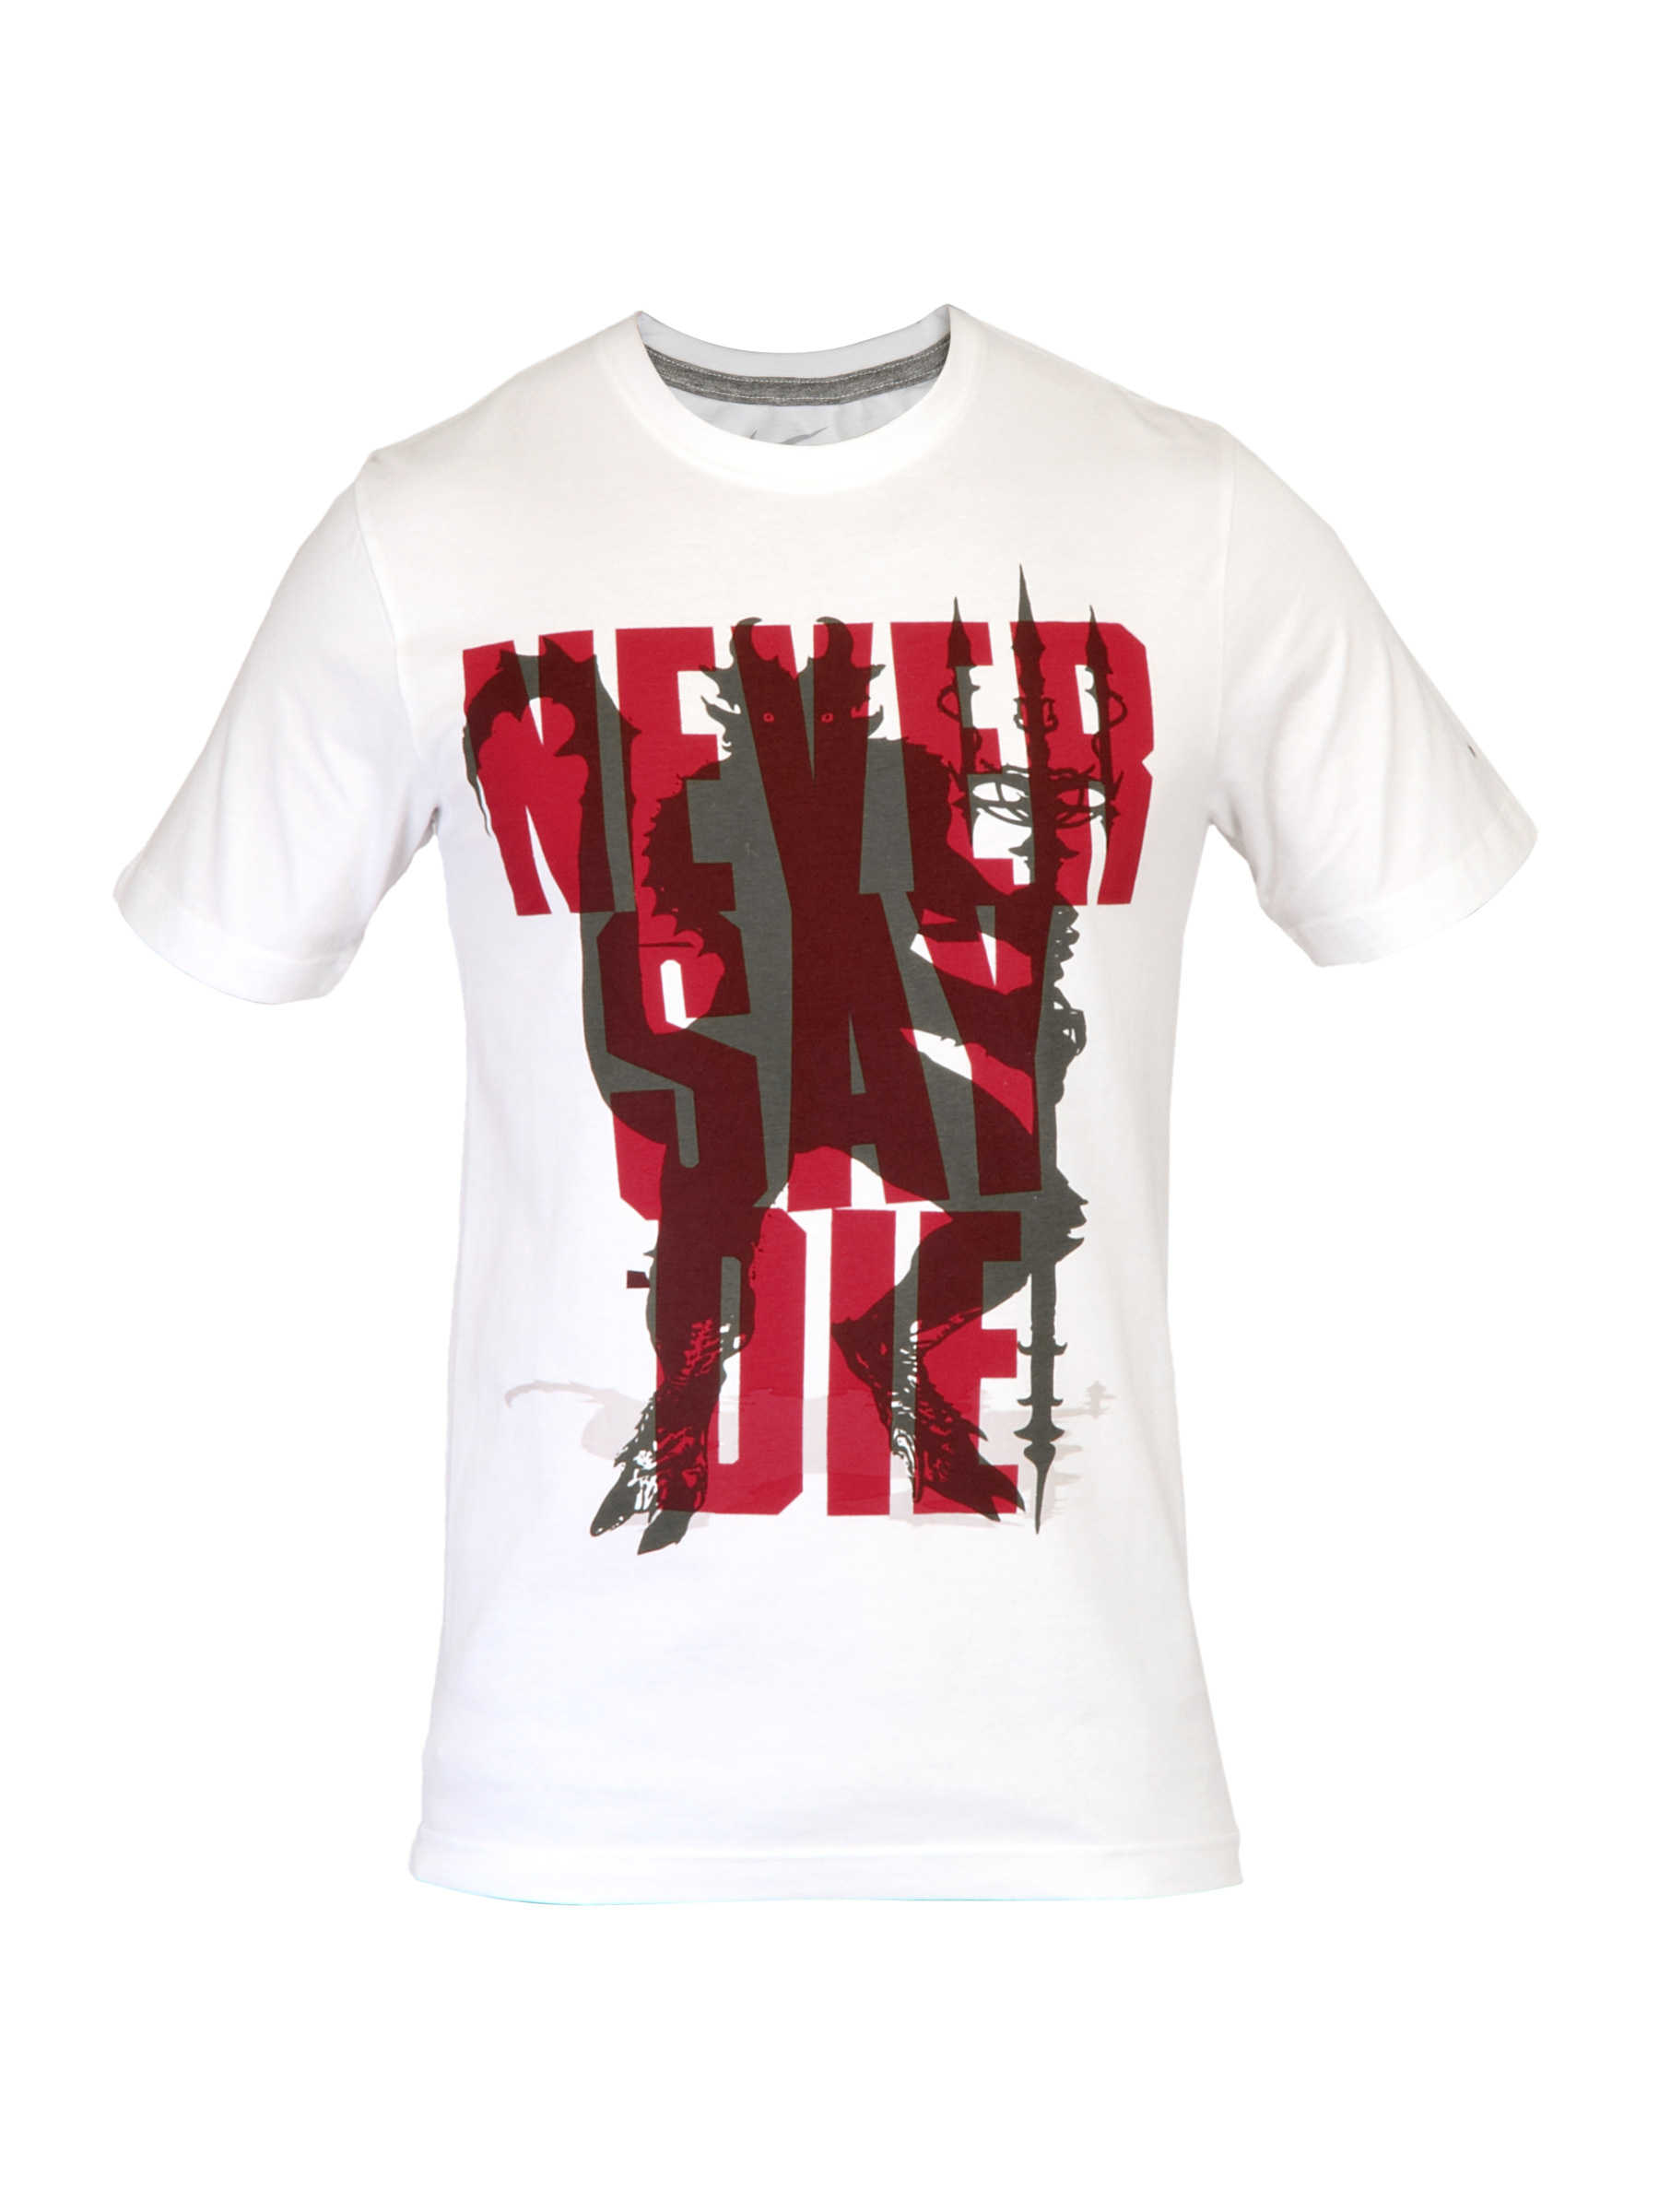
Nike Men Manchester United White Tshirts
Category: Apparel / Topwear / Tshirts
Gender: Men
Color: White
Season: Fall 2011
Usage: Casual